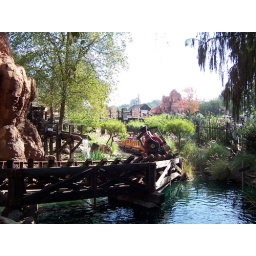
Hold on to your hats and glasses 'cuz this here's the wildest ride in the wilderness!